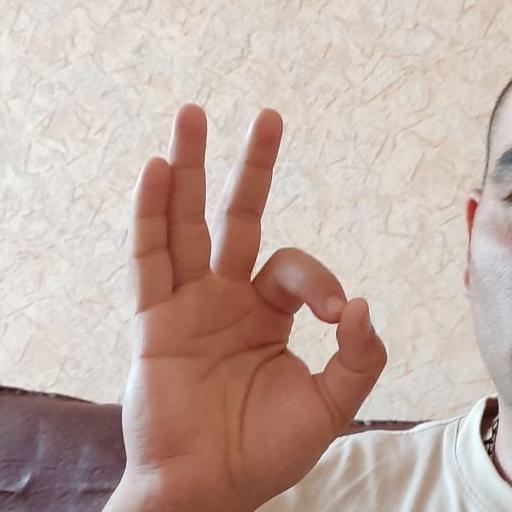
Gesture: ok